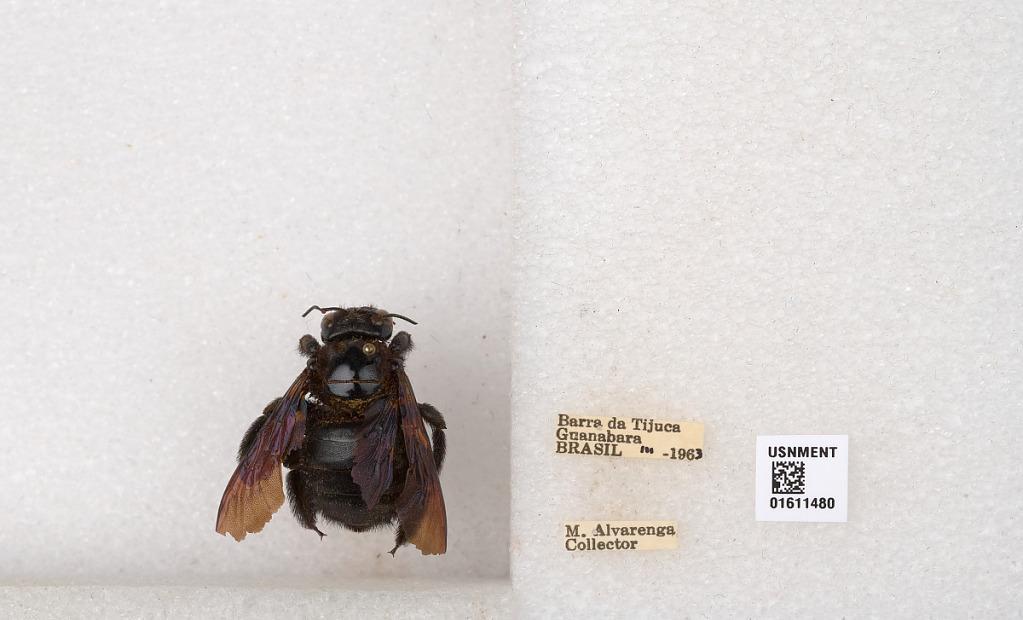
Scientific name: Xylocopa
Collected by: J. Foerster
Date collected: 1963-3-1
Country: Brazil
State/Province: Rio de Janeiro
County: Rio de Janeiro
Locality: Barra da Tijuca, Guanabara